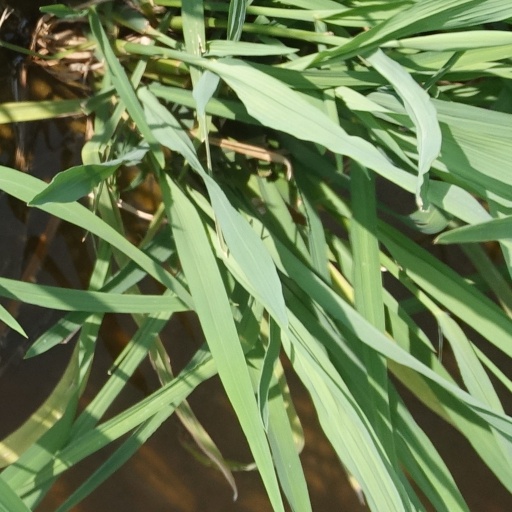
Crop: rice